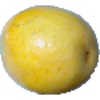
Label: maracuja